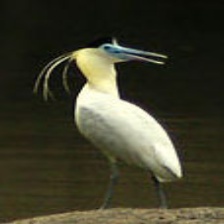
Species: CAPPED HERON
Scientific name: PILHERODIUS PILEATUS
ImageNet parent category: little_blue_heron